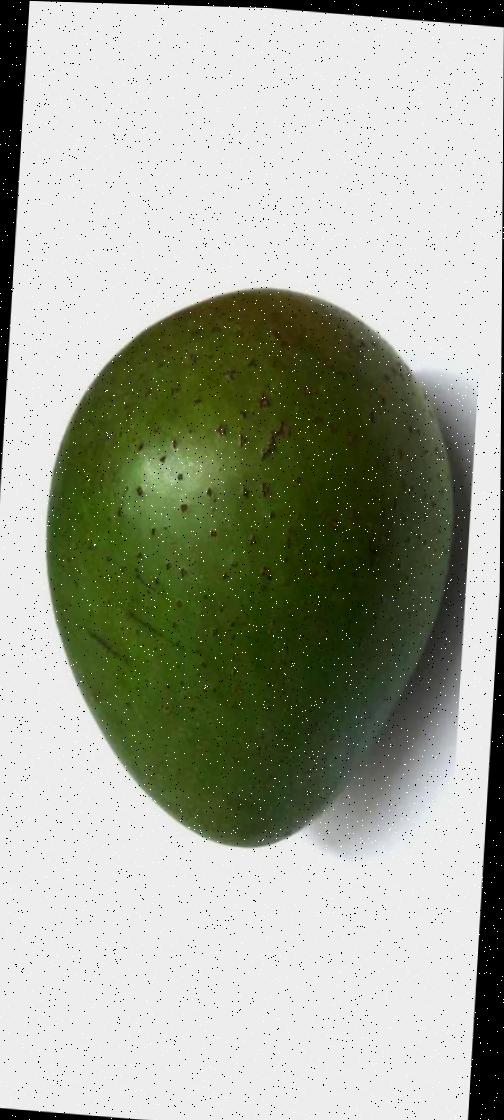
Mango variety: Ashshina Zhinuk